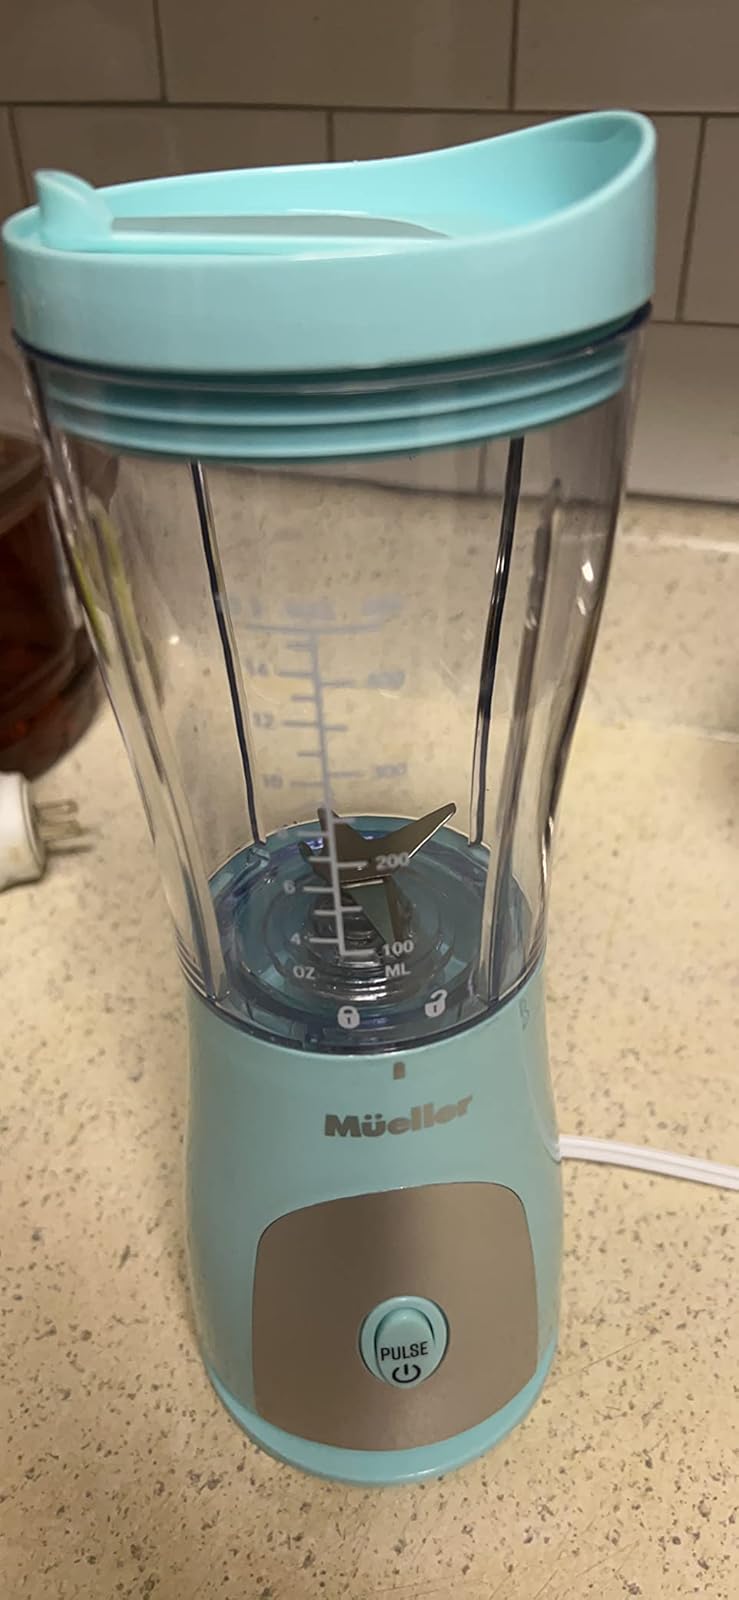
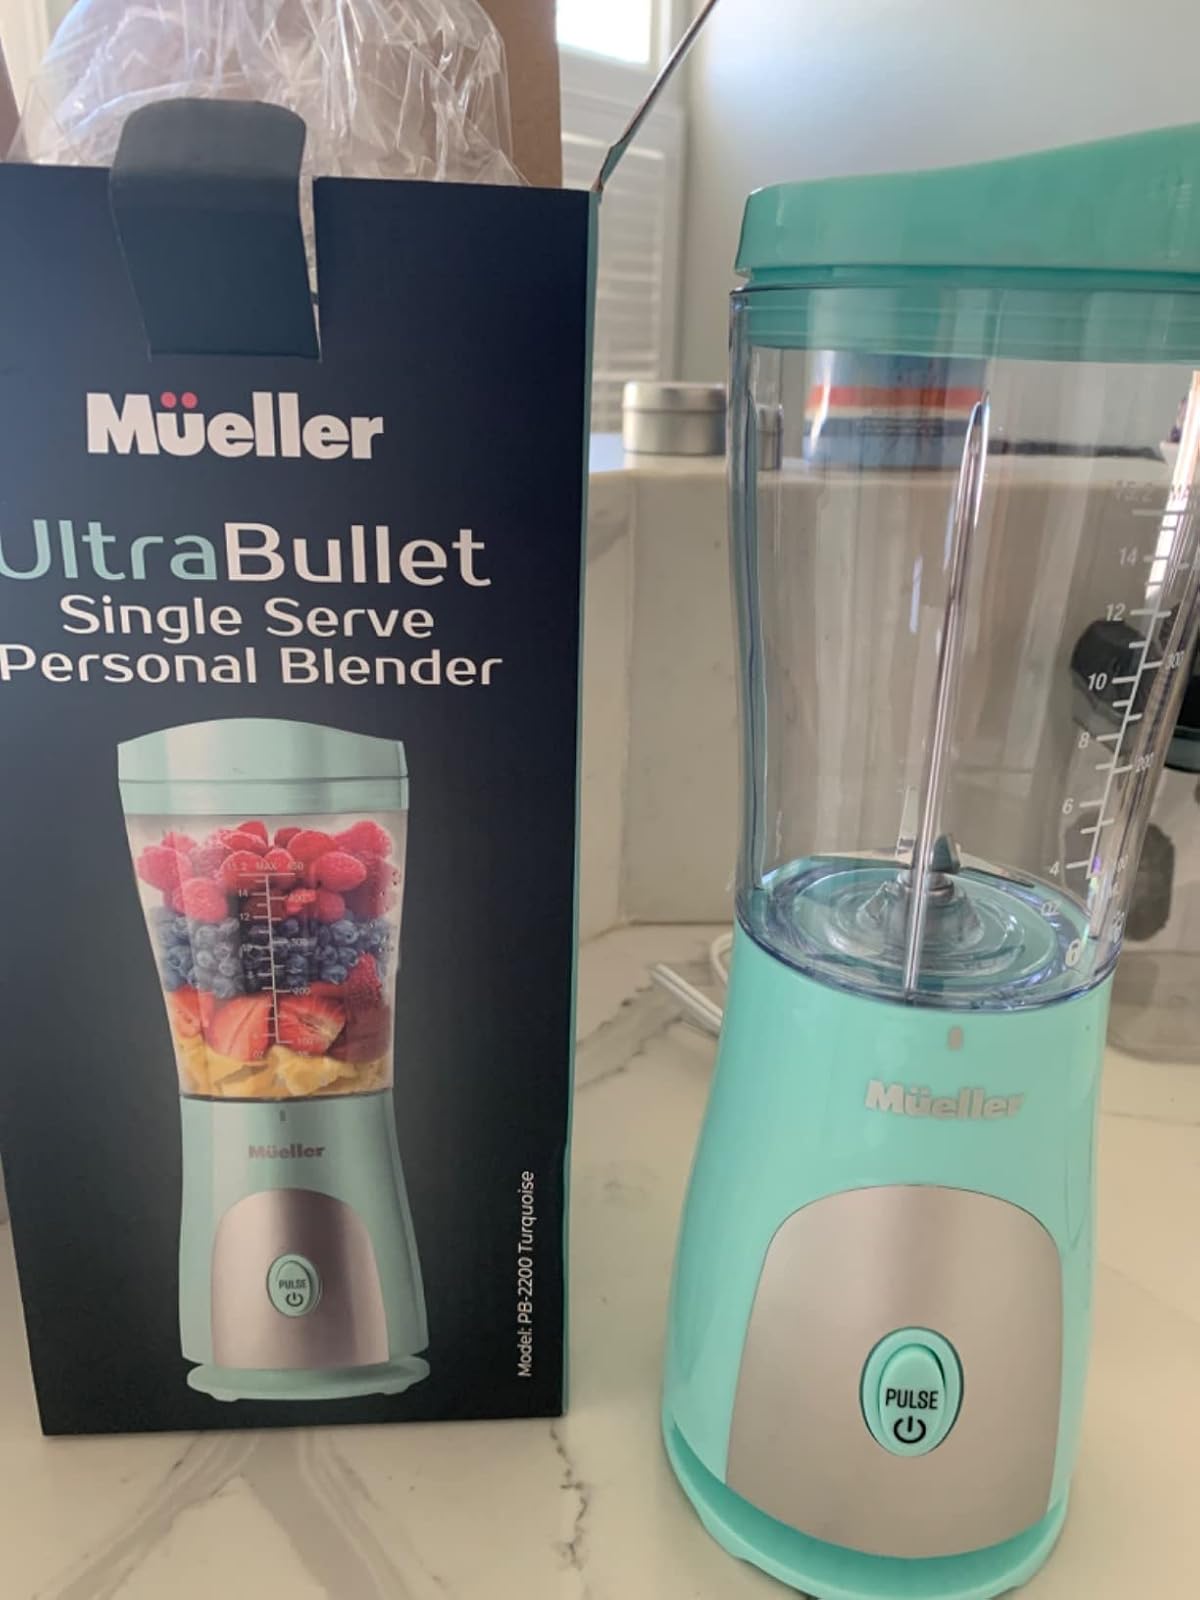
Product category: items_blender
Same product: yes